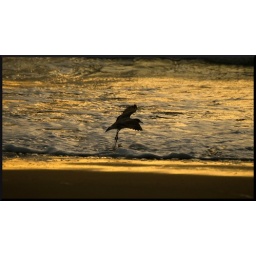
Free bird flying near the beach. This was shot at santa cruz california.